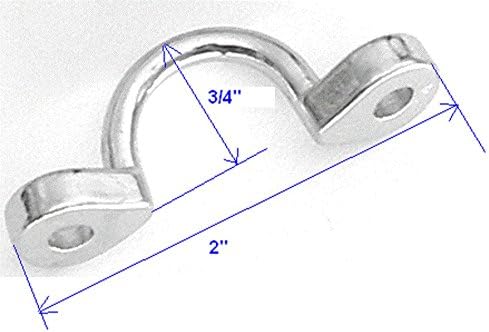
Marine Part Depot Stainless Steel Bimini Boat Top Eye Straps 3/4"-2"
Category: Sports & Outdoors
Highly polished 316 cast Stainless Steel Bimini Boat Top EYE STRAPS
Features: Stainless Steel Bimini Boat Top EYE STRAPS 3/4"-2"